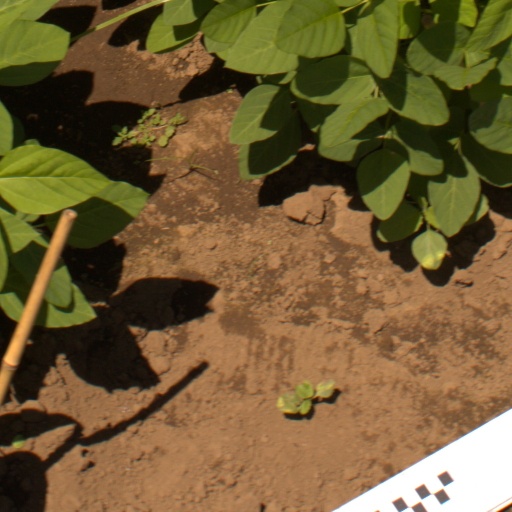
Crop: soybean